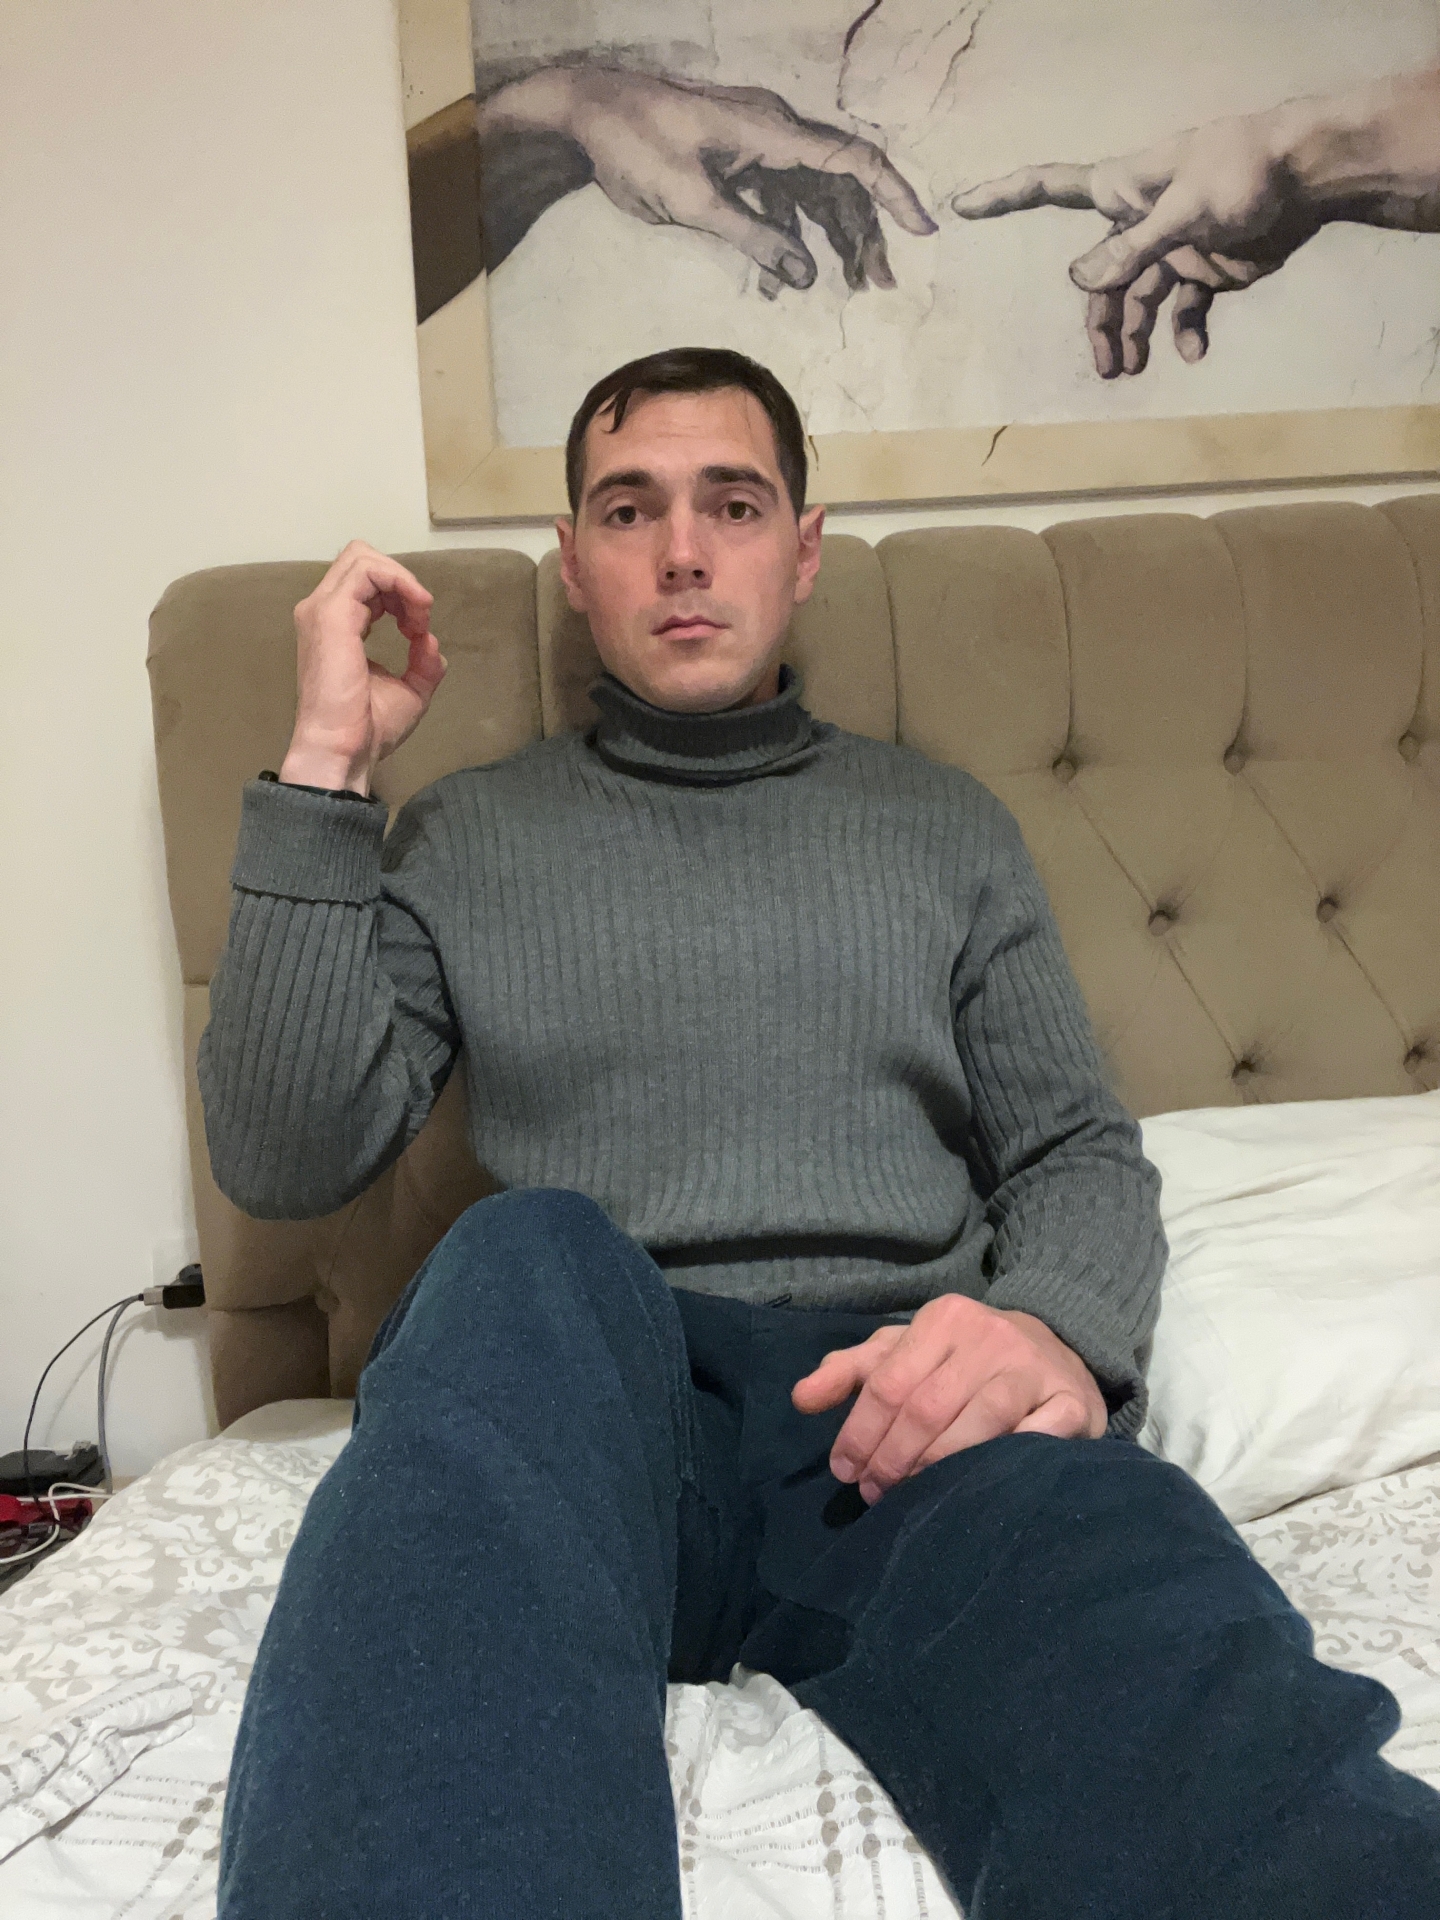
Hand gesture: grip